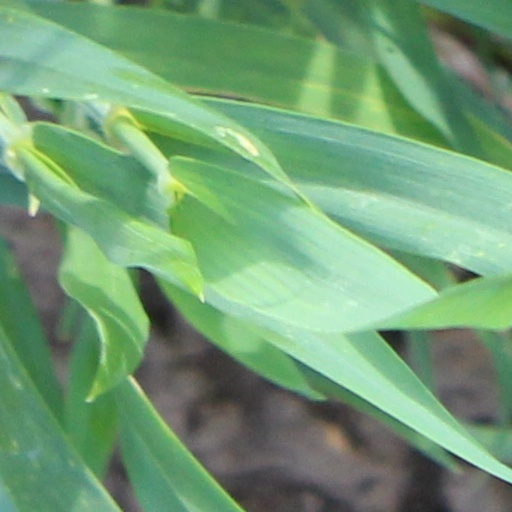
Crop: wheat